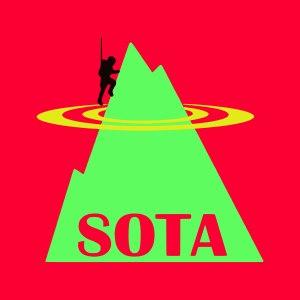
Summits On The Air est un programme de diplômes pour les radioamateurs lancé en 2002 en Grande-Bretagne, et s'étant étendu au monde entier par la suite. Son but est d'inciter les radioamateurs à opérer leur station de manière autonome à partir de régions montagneuses, combinant ainsi la randonnée et l'alpinisme, en utilisant un émetteur-récepteur à partir du sommet de collines ou de montagnes.